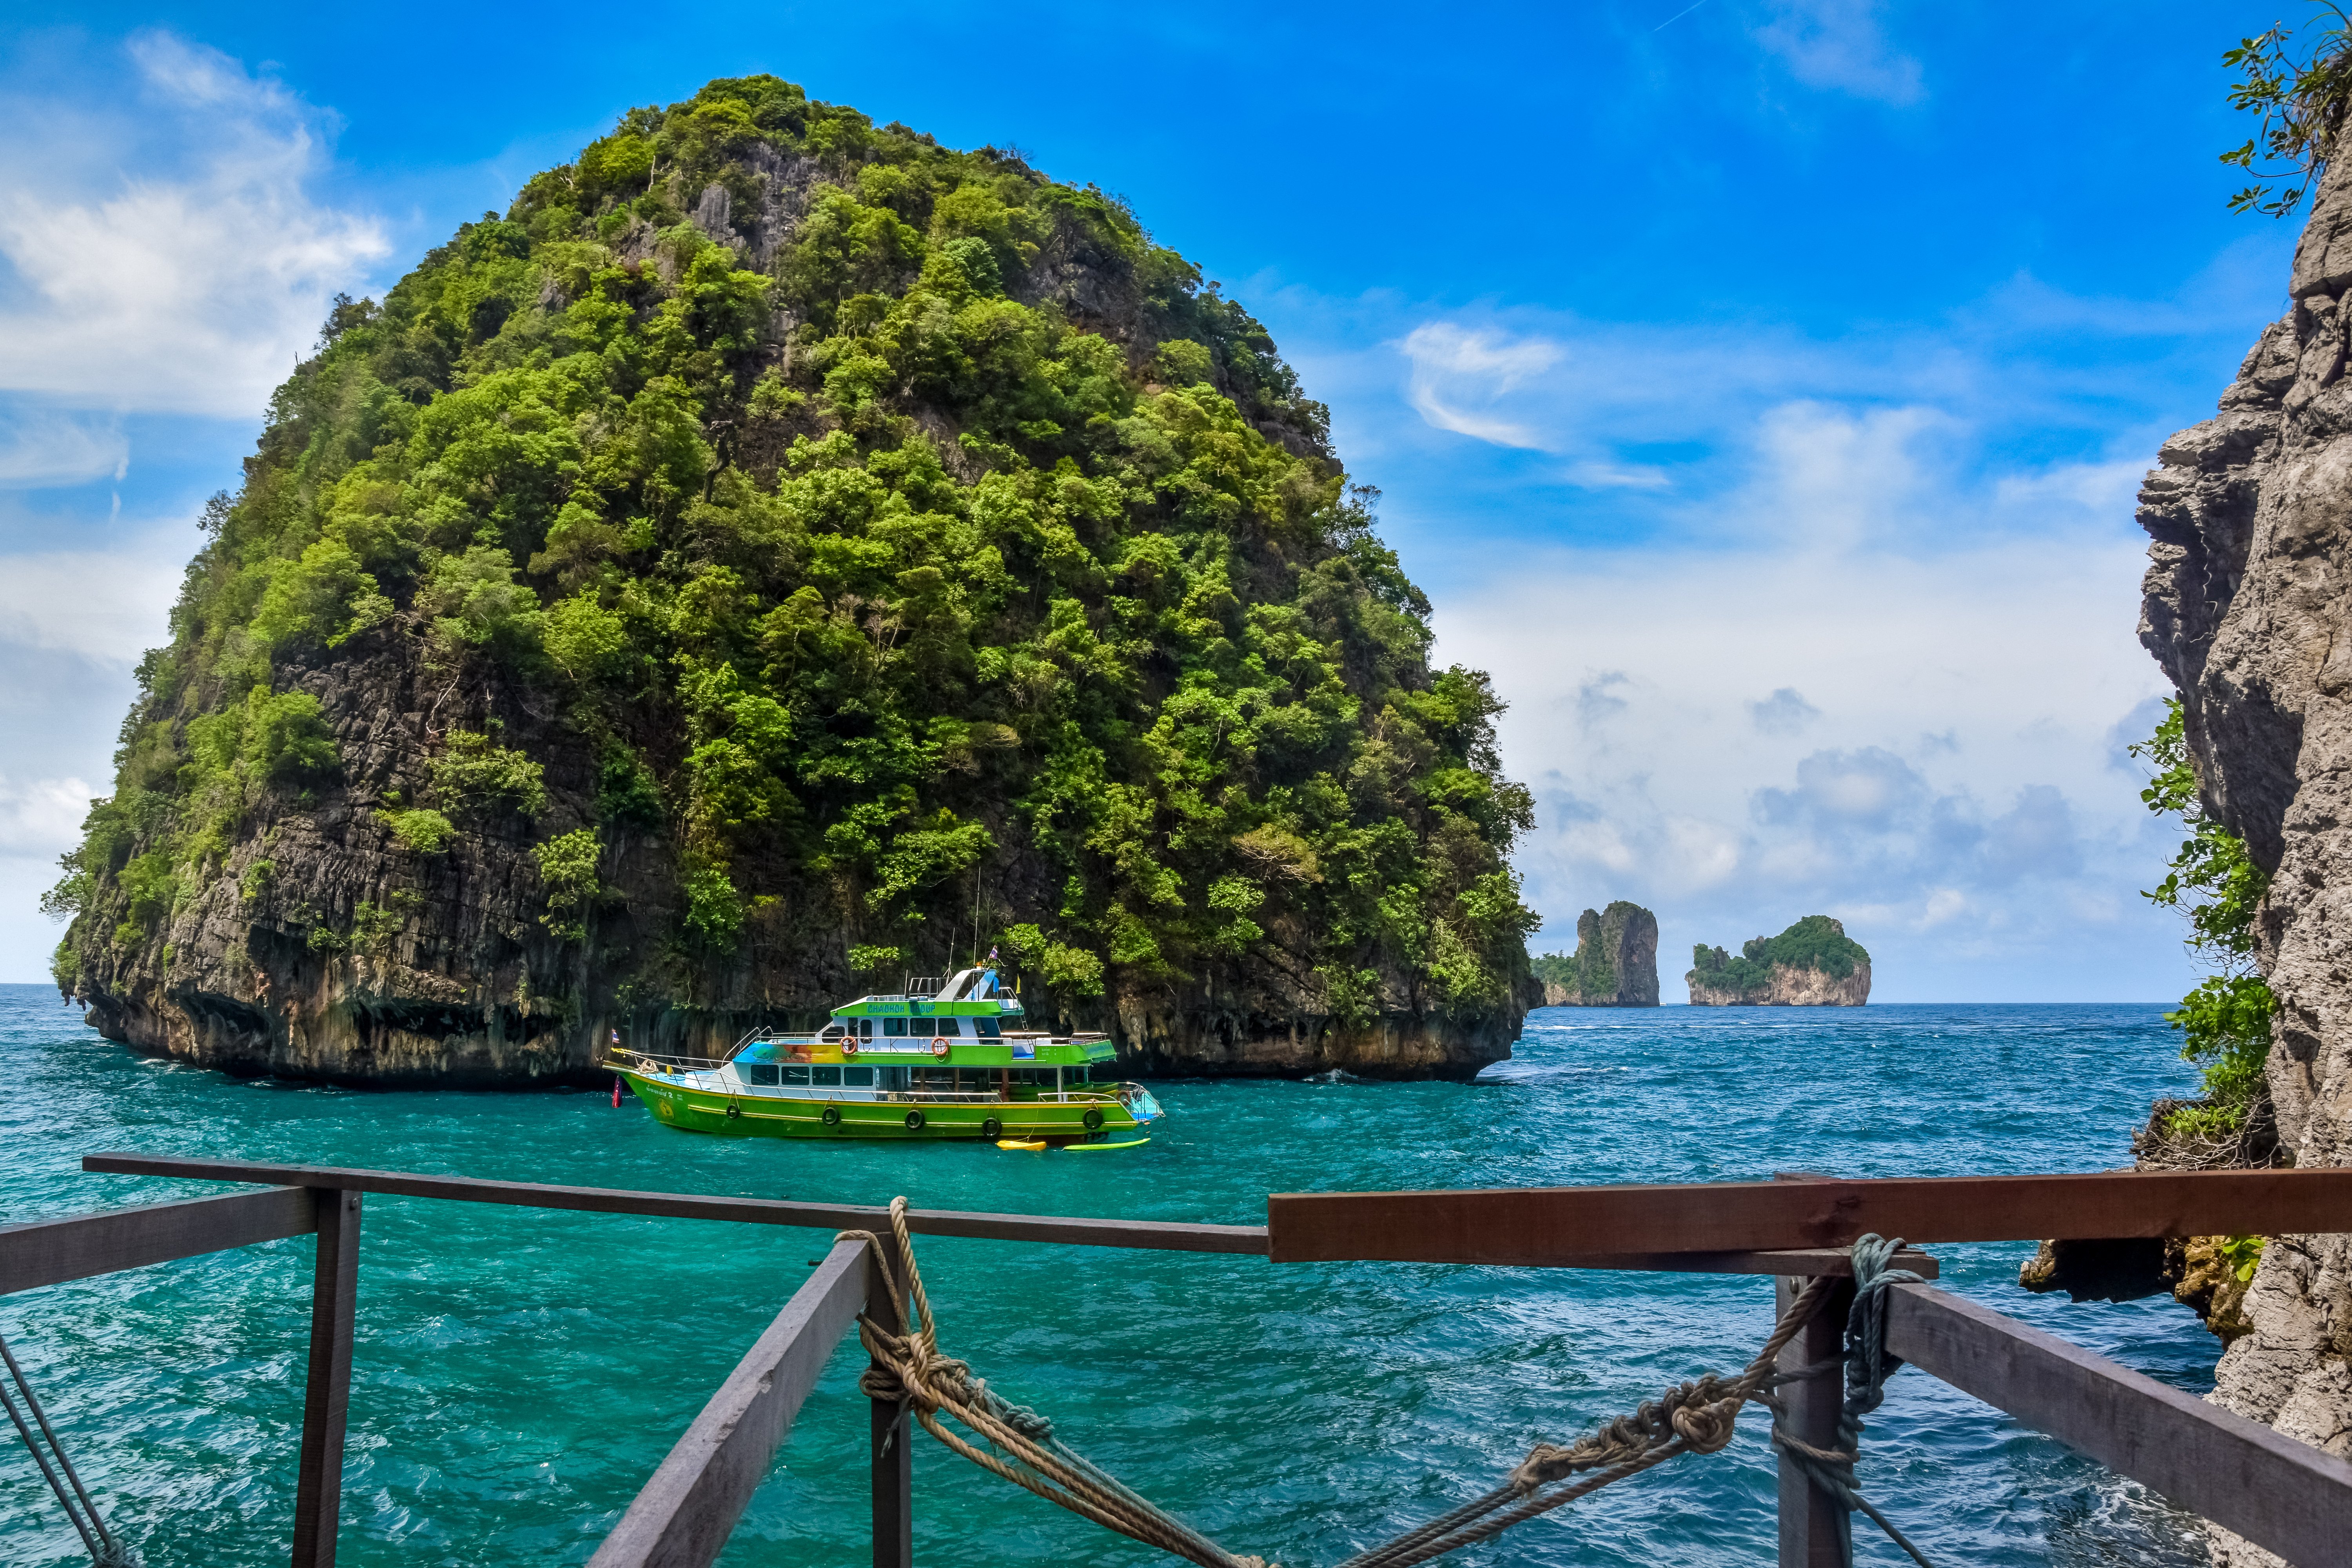
beach, sea, coast, water, nature, vacation, travel, cove, paradise, tropical, lagoon, bay, island, asia, tourism, thailand, rocks, sunny, resort, holidays, boats, beautiful, archipelago, estate, caribbean, islands, waterscapes, egzotic, andaman, phi, islet, landform, geographical feature